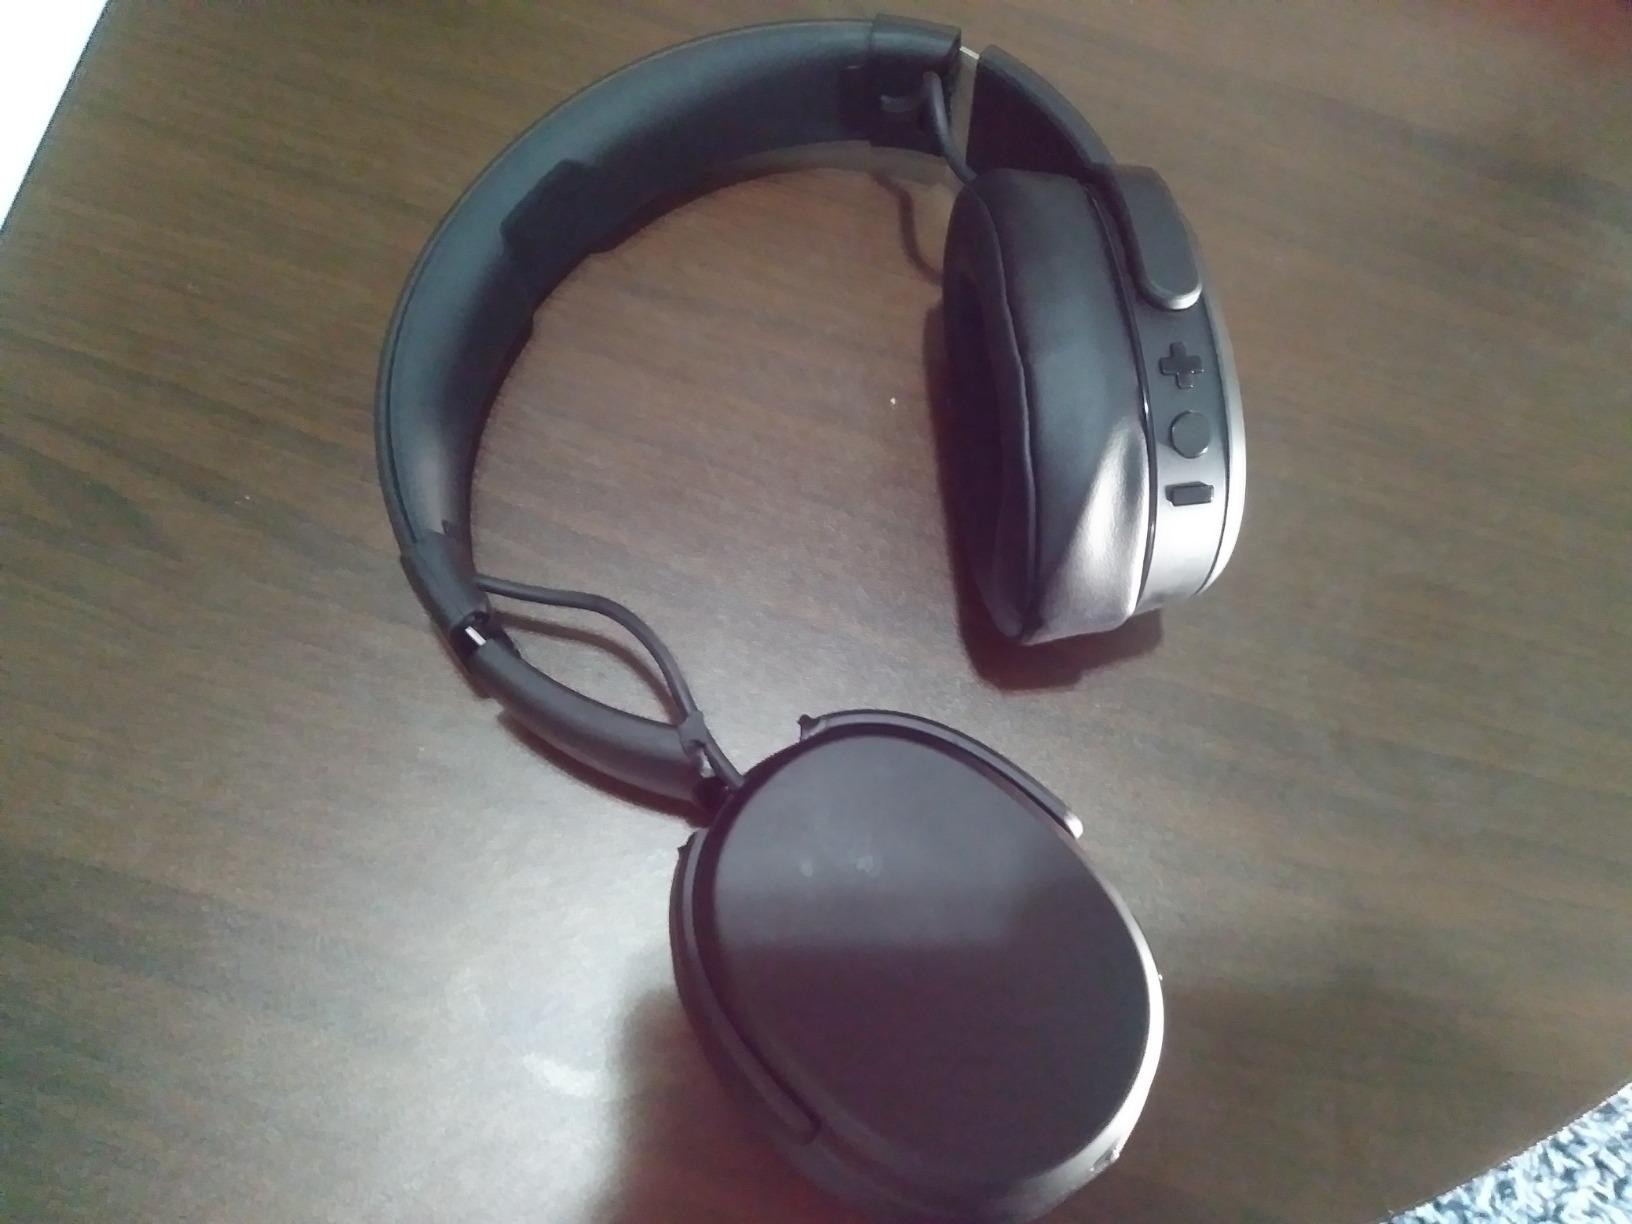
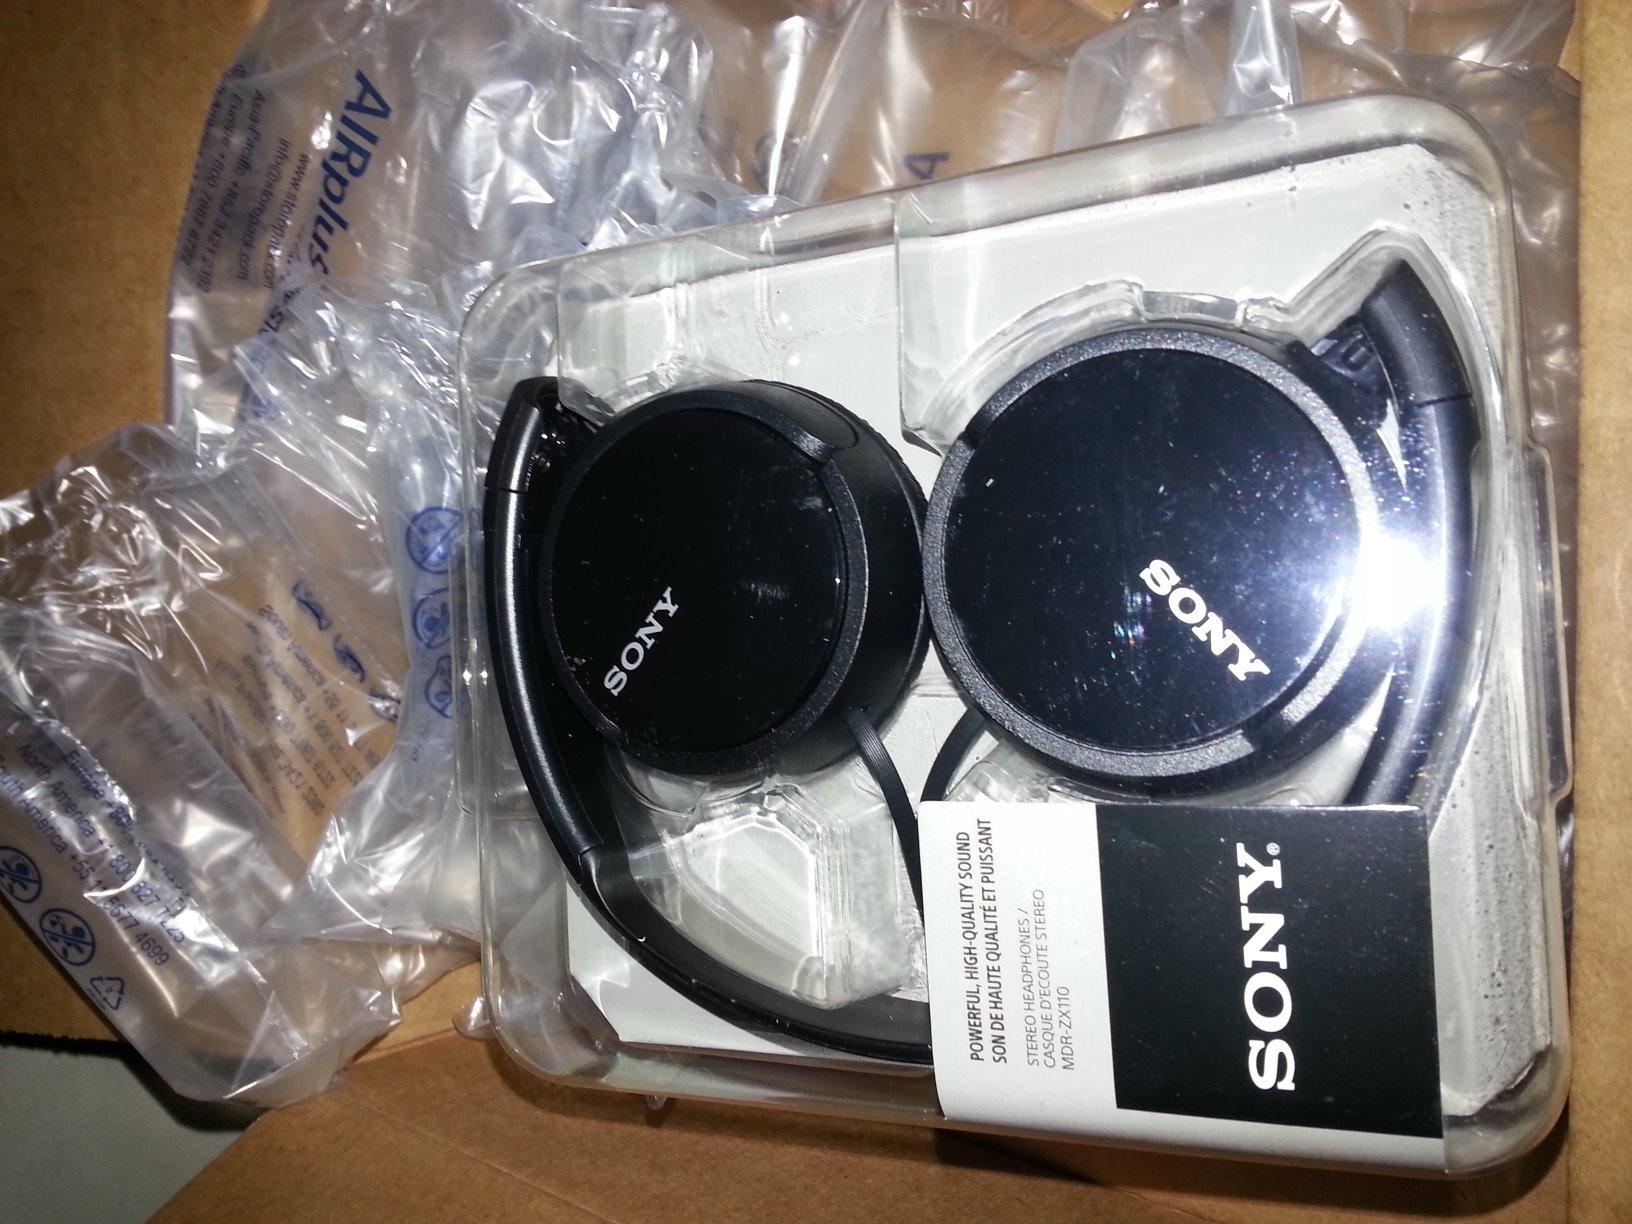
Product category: headphones
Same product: no